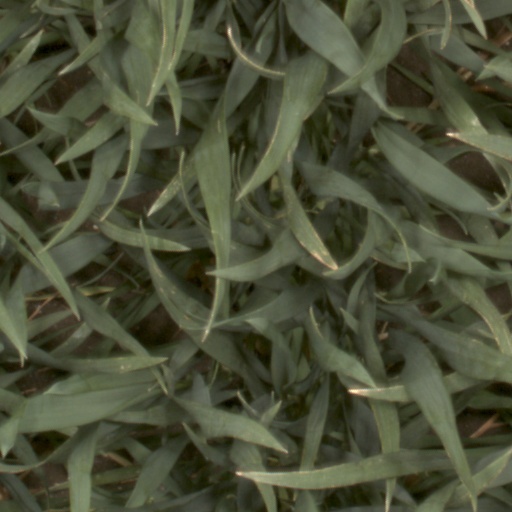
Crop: wheat